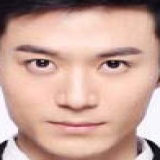
diễn viên Mao Tử Tuấn